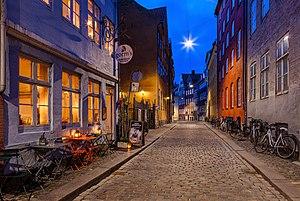
Copenhague, en danois : København /købm̩ˈhɑwˀn/ est la capitale et la plus grande ville du Danemark. La commune de Copenhague compte 623 404 habitants en 2014, et son agglomération, le Grand Copenhague, en compte 1 320 628. Le nom de Copenhague est généralement donné à l'ensemble du comté de Copenhague, qui regroupe quant à lui 1 822 659 habitants. Située sur la côte orientale de l'île de Seeland, face au détroit d'Øresund qui sépare le Danemark de la Suède voisine, Copenhague est reliée à Malmö par le pont de l'Øresund. Son nom danois, København, déformation de Købmandshavn, rappelle sa position stratégique sur le Kattegat, à proximité immédiate de la mer Baltique.